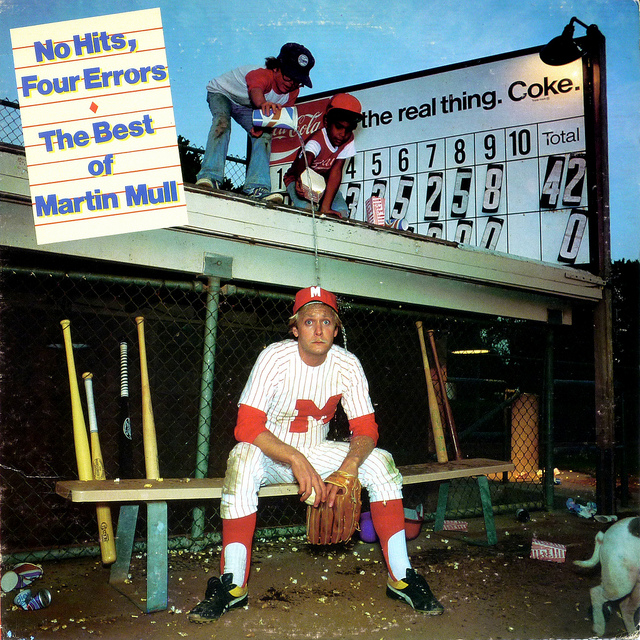
cầu thủ bóng chày đang đeo găng tay và cầm bóng ngồi trên ghế